Tarabya I of Pakhan

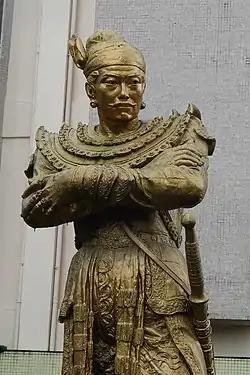
Statue of King Bayinnaung in front of the National Museum of Myanmar

Tarabya is remembered for his progeny. According to the chronicles, he had at least two children: Queen Saw Min Hla of Ava (r. 1421–1425) and her younger brother Viceroy Tarabya of Toungoo (r. 1440–1446). He was the maternal grandfather of the self-proclaimed king Minye Kyawhtin of Toungoo (r. 1452–1459) and King Min Hla of Ava (r. 1425) as well as the paternal grandfather of Viceroy Minkhaung I of Toungoo (r. 1446–1452).